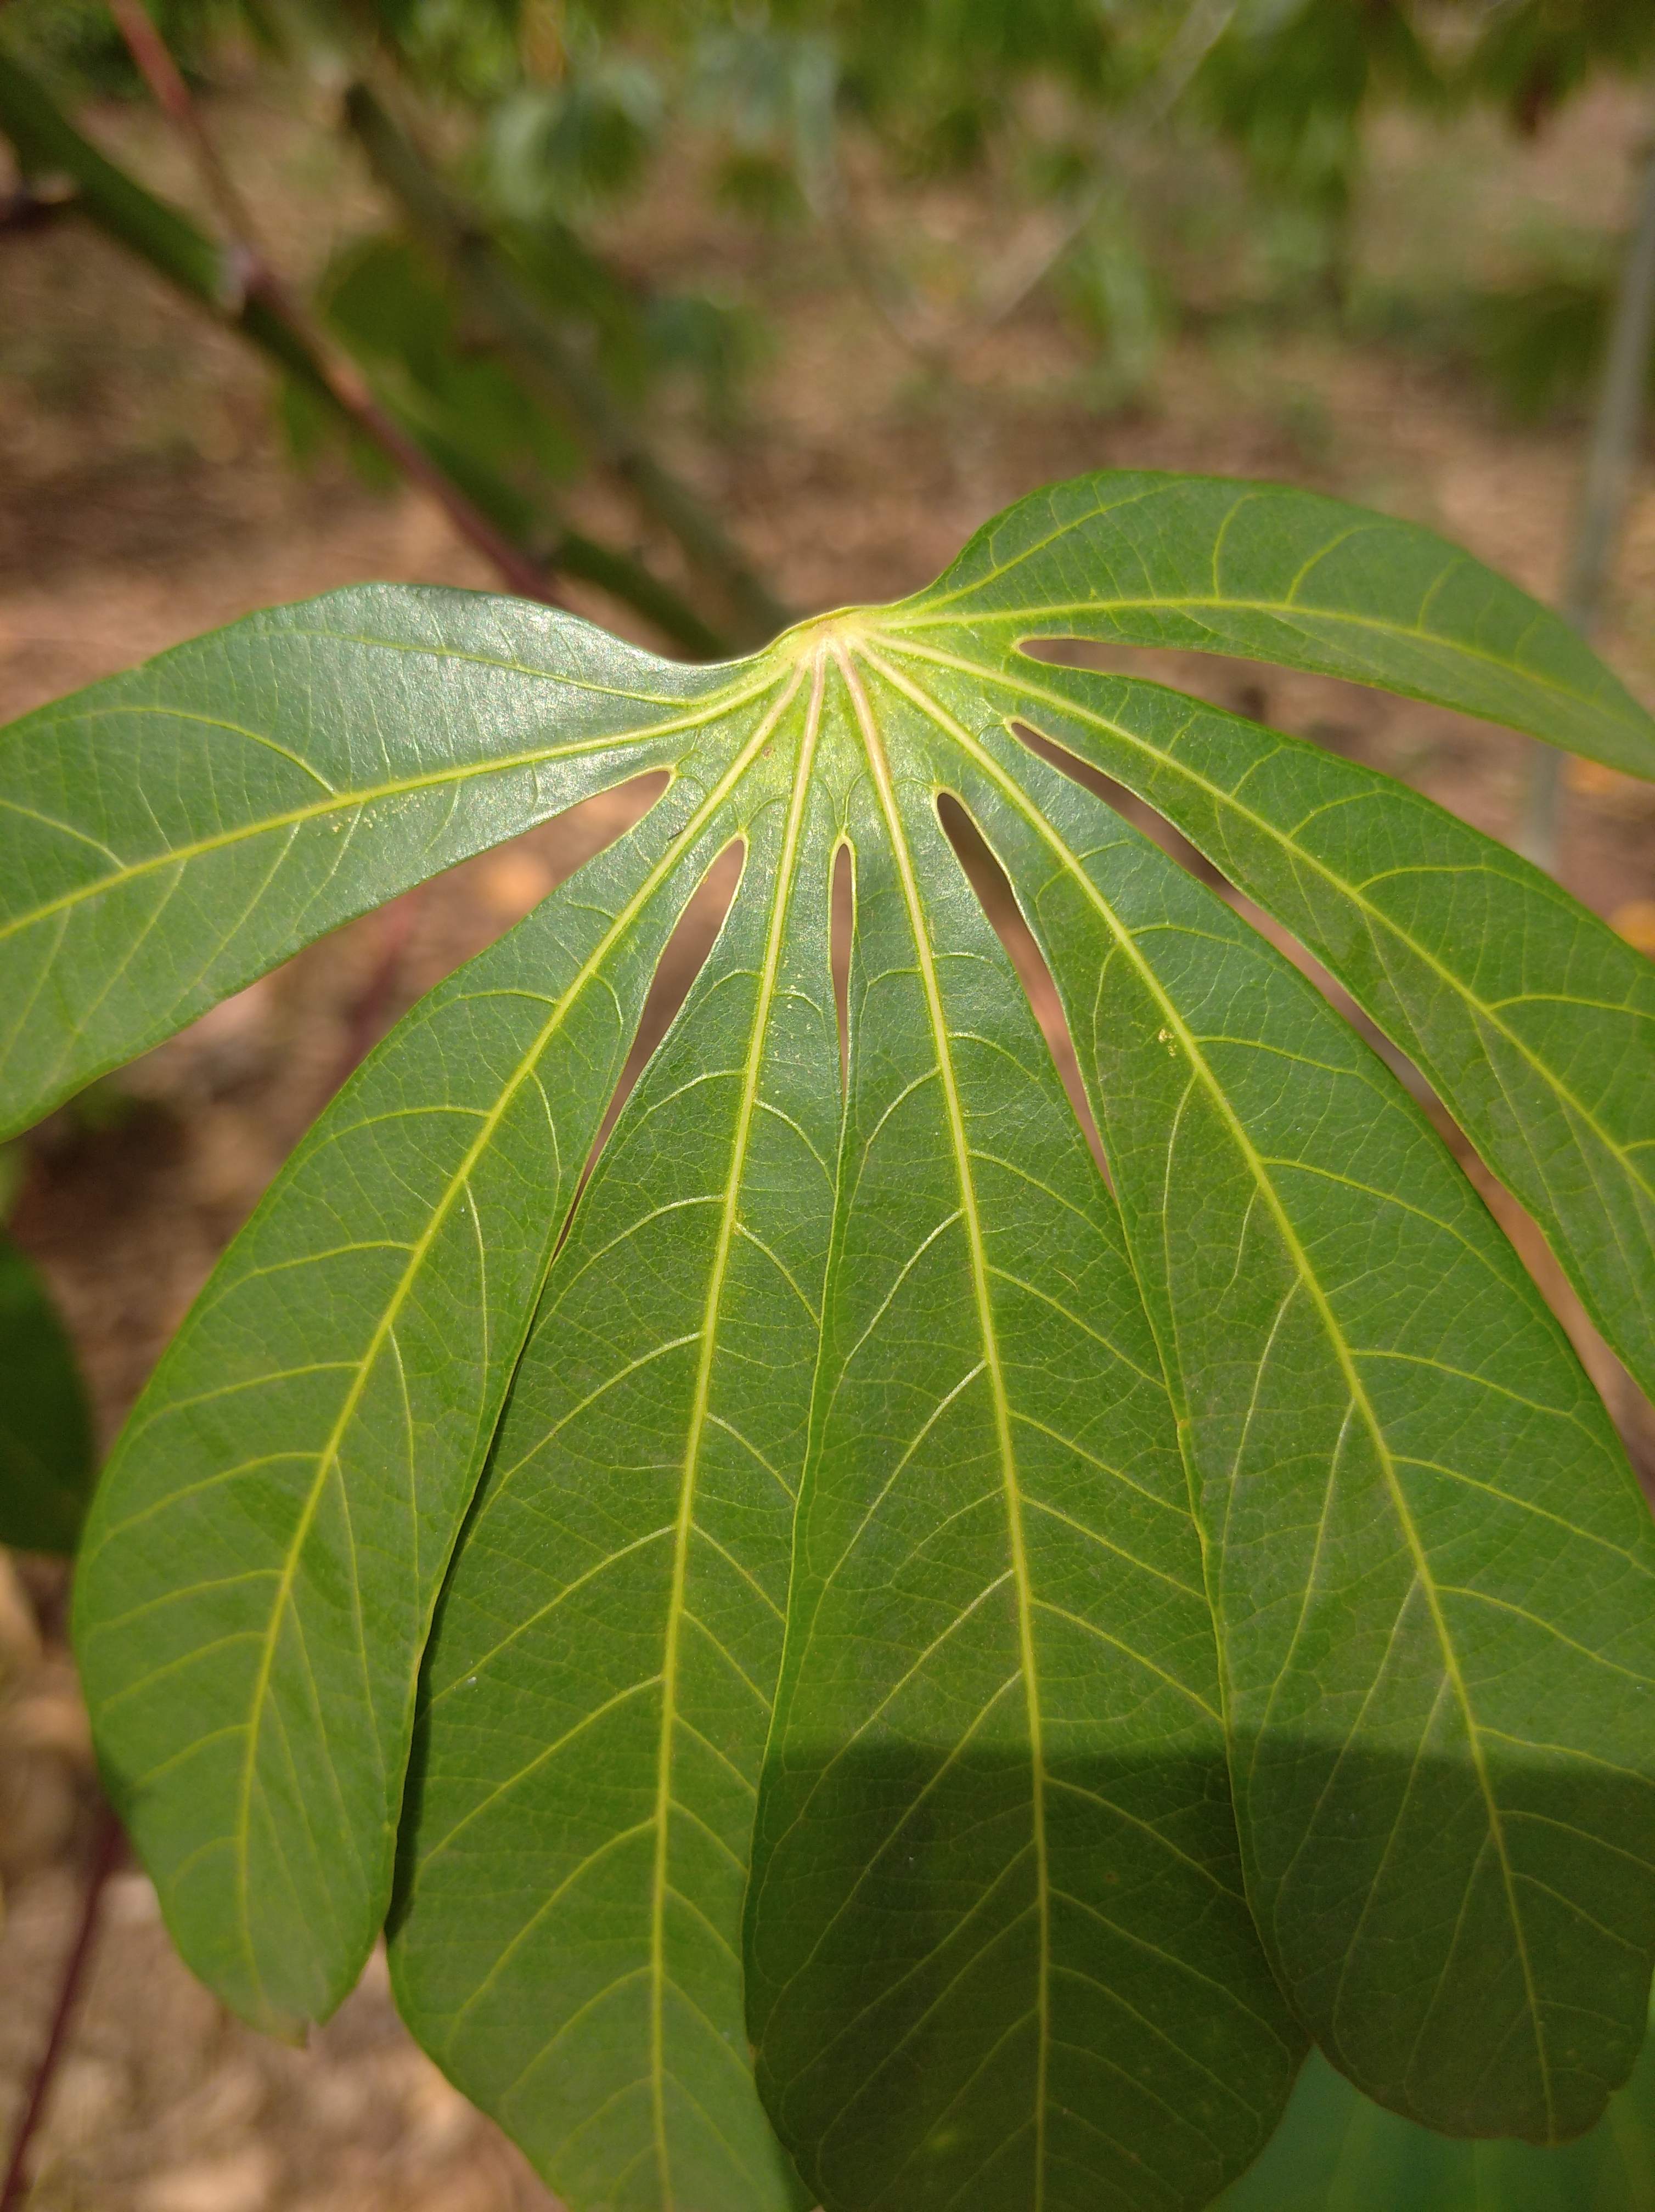
Label: healthy